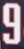
Number: 9